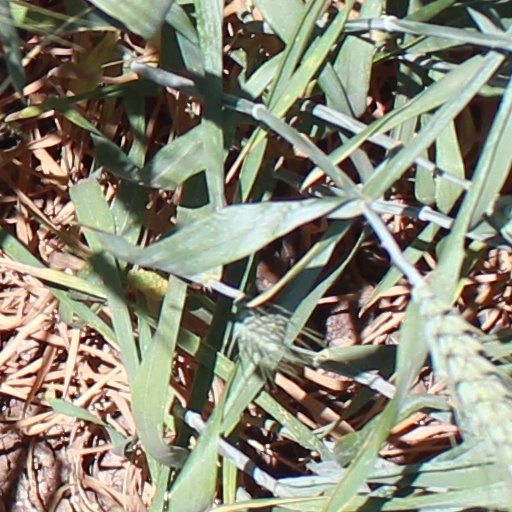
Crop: wheat